Check It Out (will.i.am and Nicki Minaj song)

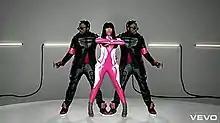
Minaj and will.i.am dress in futuristic Korean culture attire in the video.

"Check It Out" features the nearly constant repetition of the piano and vocal hook from The Buggles' 1979 classic 'Video Killed the Radio Star,' which is famous for being the first video ever played on MTV in 1981. Matthew Wilkening of "AOL Radio Blog" states that the "Incessant 'Oh-a oh's' pretty much bore a hole in your head, the duo verbally flip the bird to their haters while on their way into the hottest dance club in town." Wilkening gave the song's lyrics a negative review stating "If you're looking for deep lyrical insights, jeez, are you at the wrong party." Becky Bain of "Idolator" gave the song a positive review writing, "We almost want to cry foul for taking an extremely beloved 80s song (okay, the song was released in 1979 but the video debuted in 1981) and appropriating it for a modern-day hip-hop song, just because that’s become so commonplace it's an uncreative, predictable way to get attention for your song. But… but… but… we can't hate. We love this. We have no taste. It's just too much fun—we can easily see this getting massive radio play like her other let's-sample-another-popular-song-from-another-decade hit and make people's ears bleed, "Your Love". What say you?" "Entertainment Weekly" put the single as its No. 2 of "The Must List" writing, "The Black Eyed Peas front-man and hip-hop's reigning femme fatale make ingenious use of those famous coos from the 1979 Buggles hit "Video Killed the Radio Star" to create an irresistible party-starter."